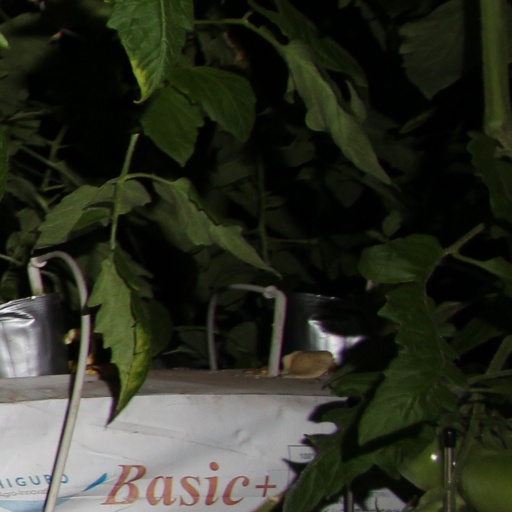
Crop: tomato